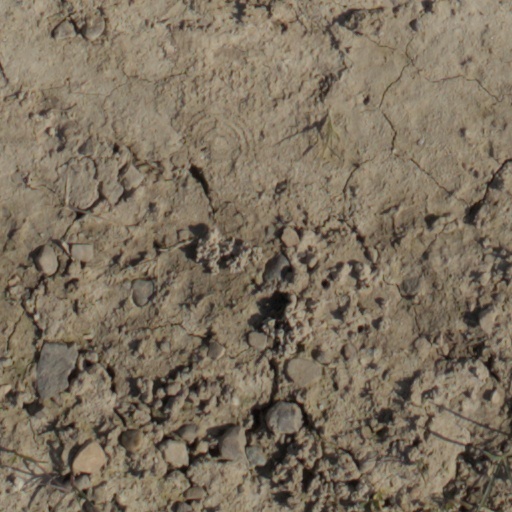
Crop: wheat